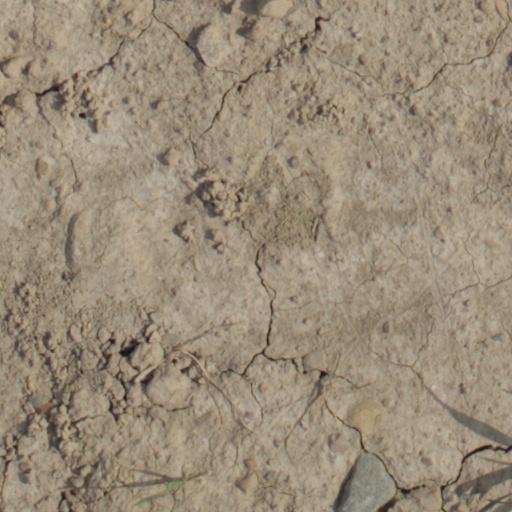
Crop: wheat